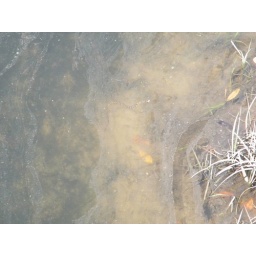
banded water snake swimming in the Canoe Trail